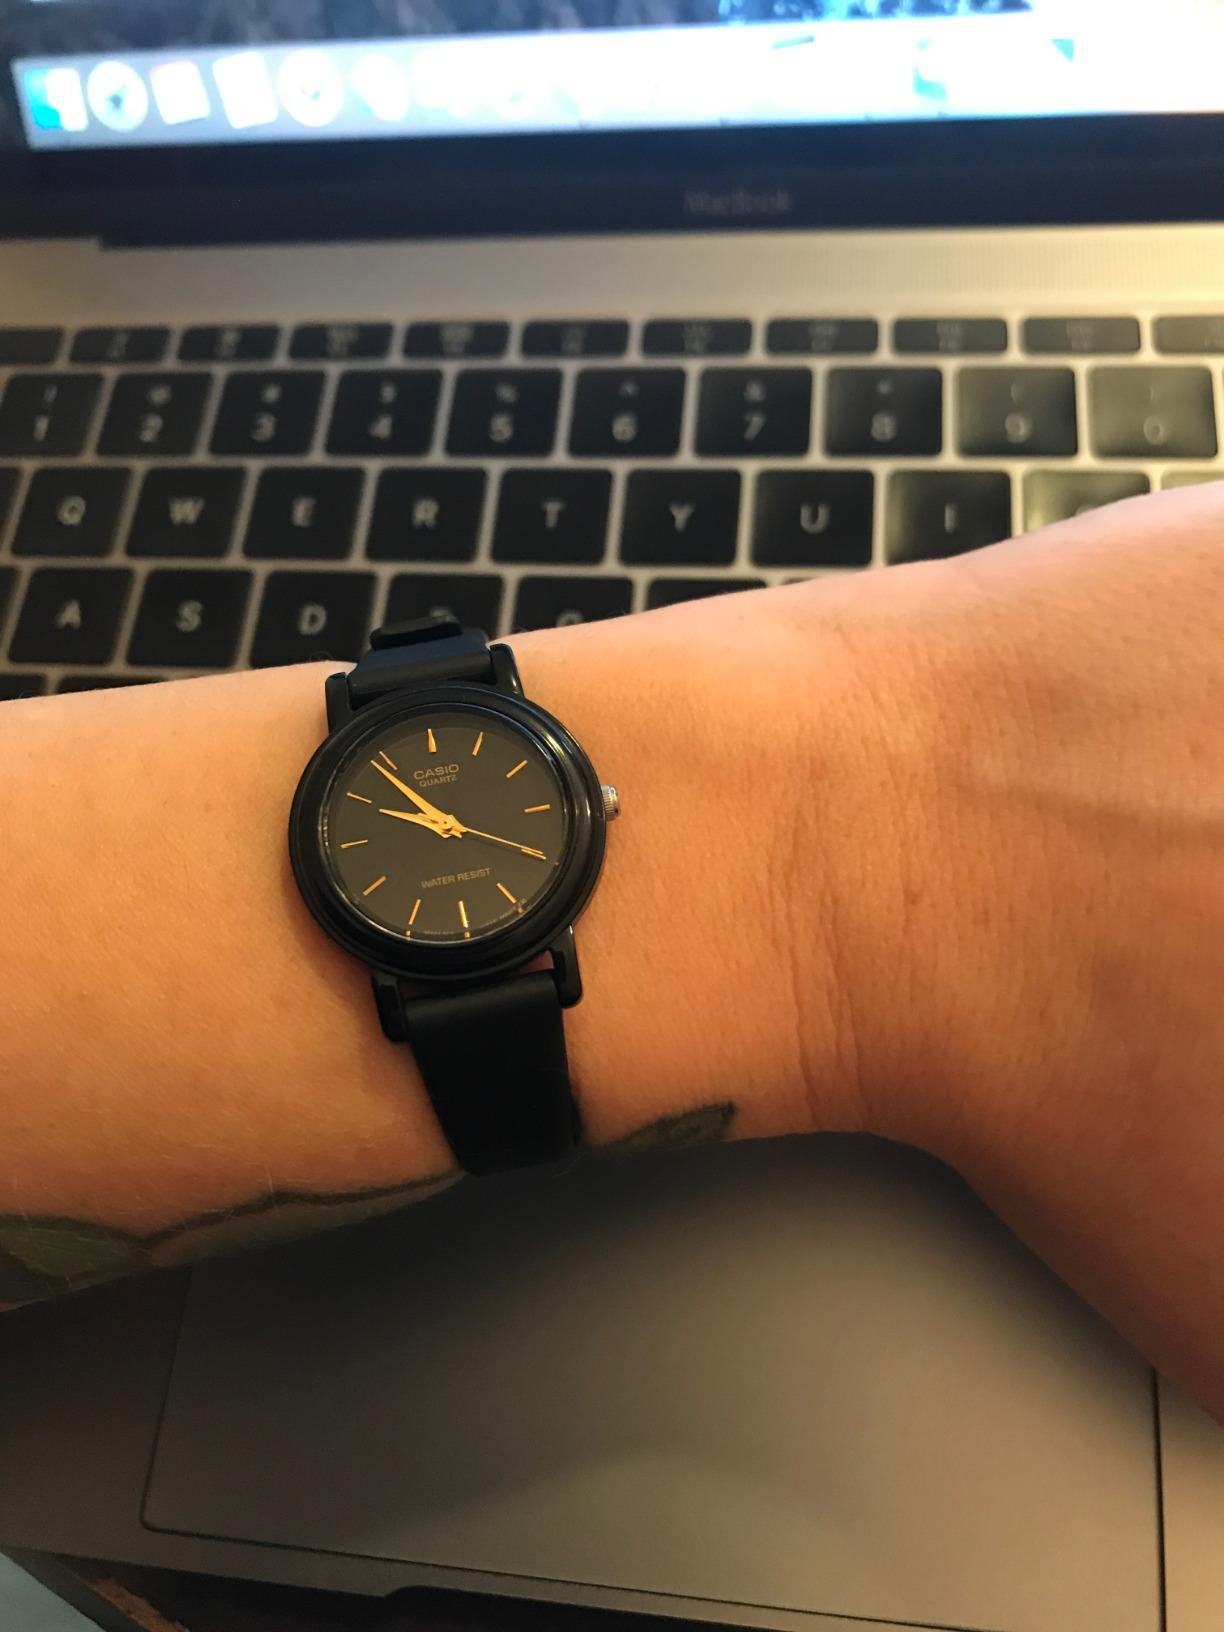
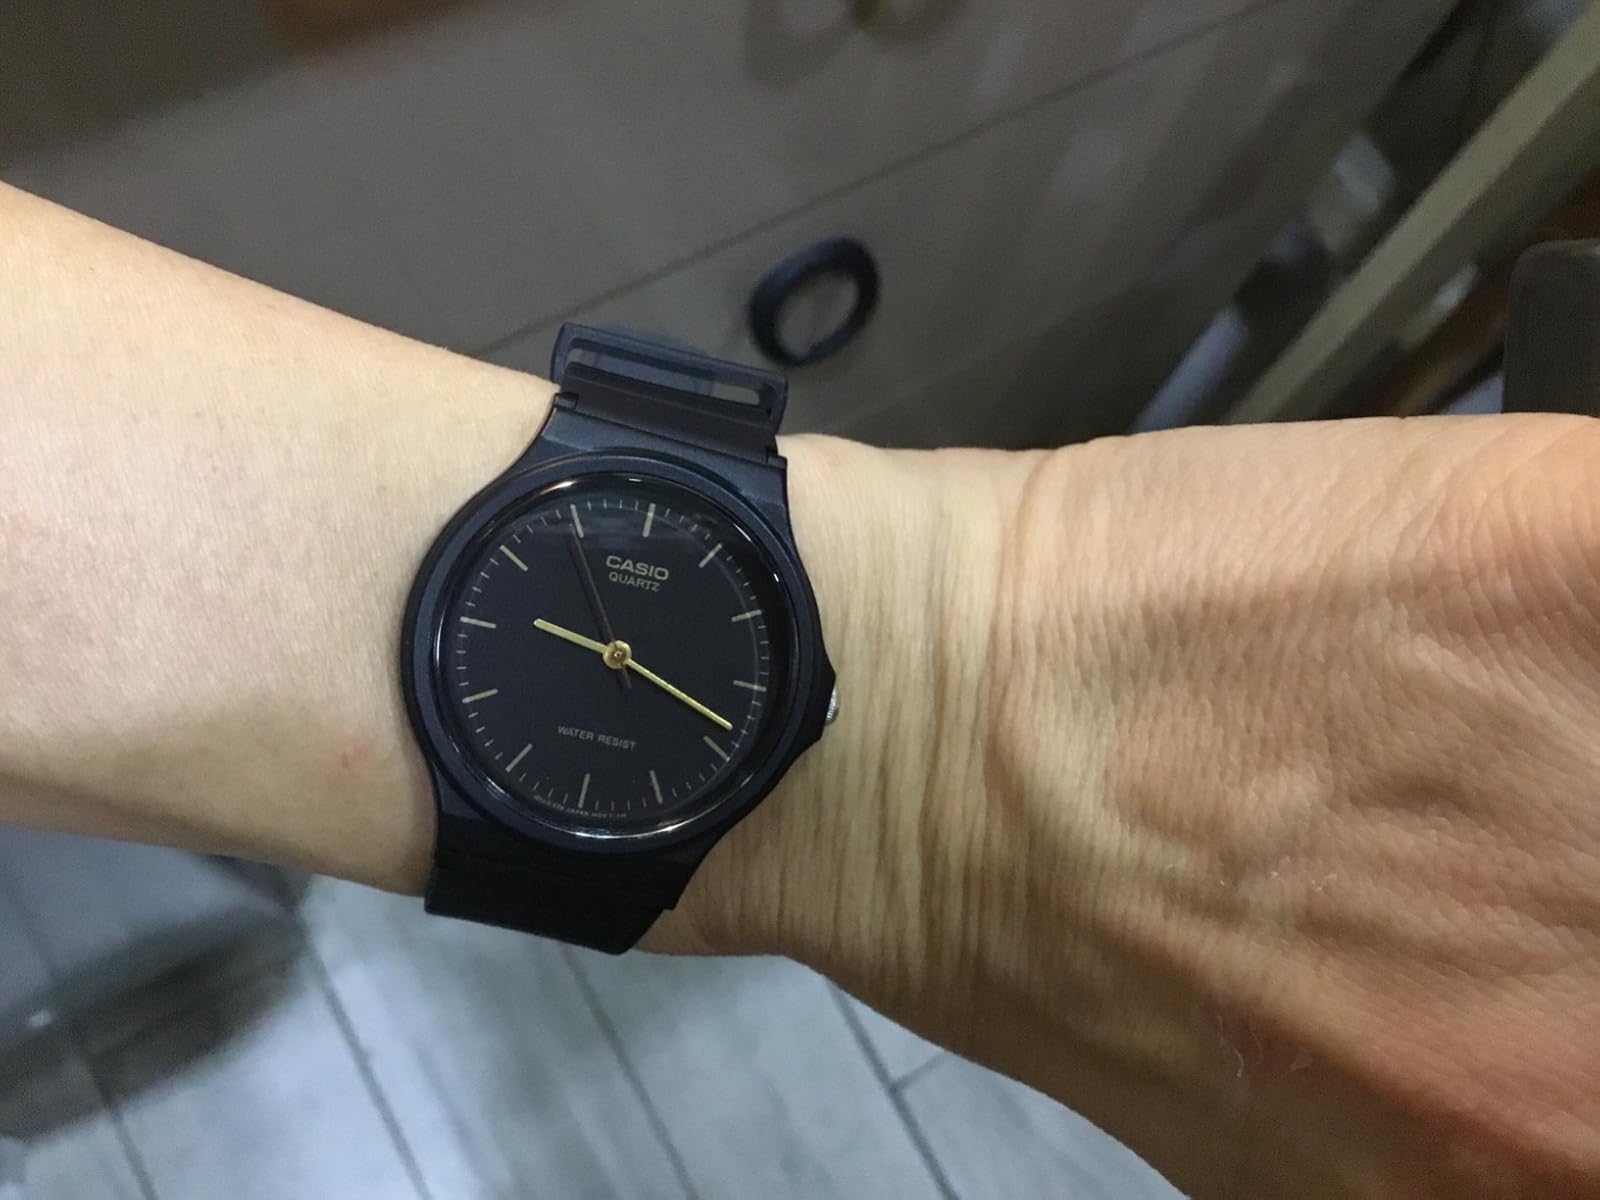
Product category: accessories_watch
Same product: no